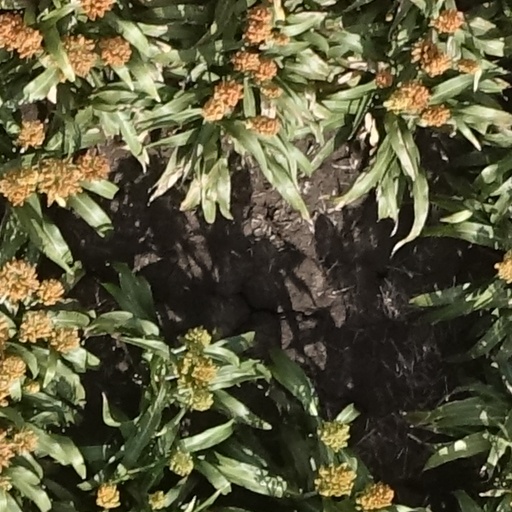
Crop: sorghum